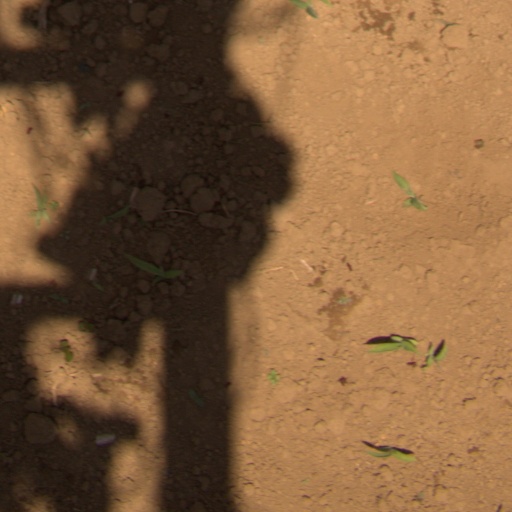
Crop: Jerusalem artichoke